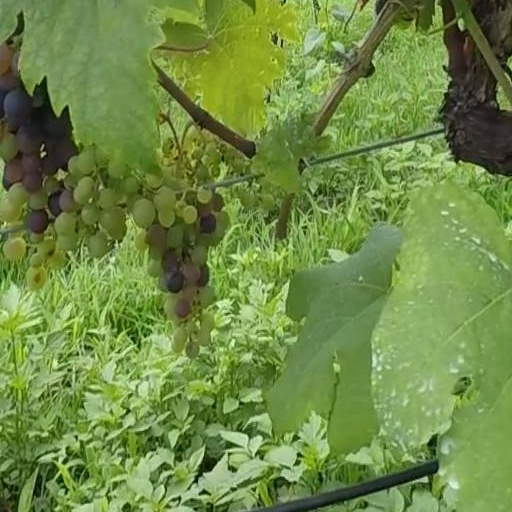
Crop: grape